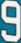
Number: 9